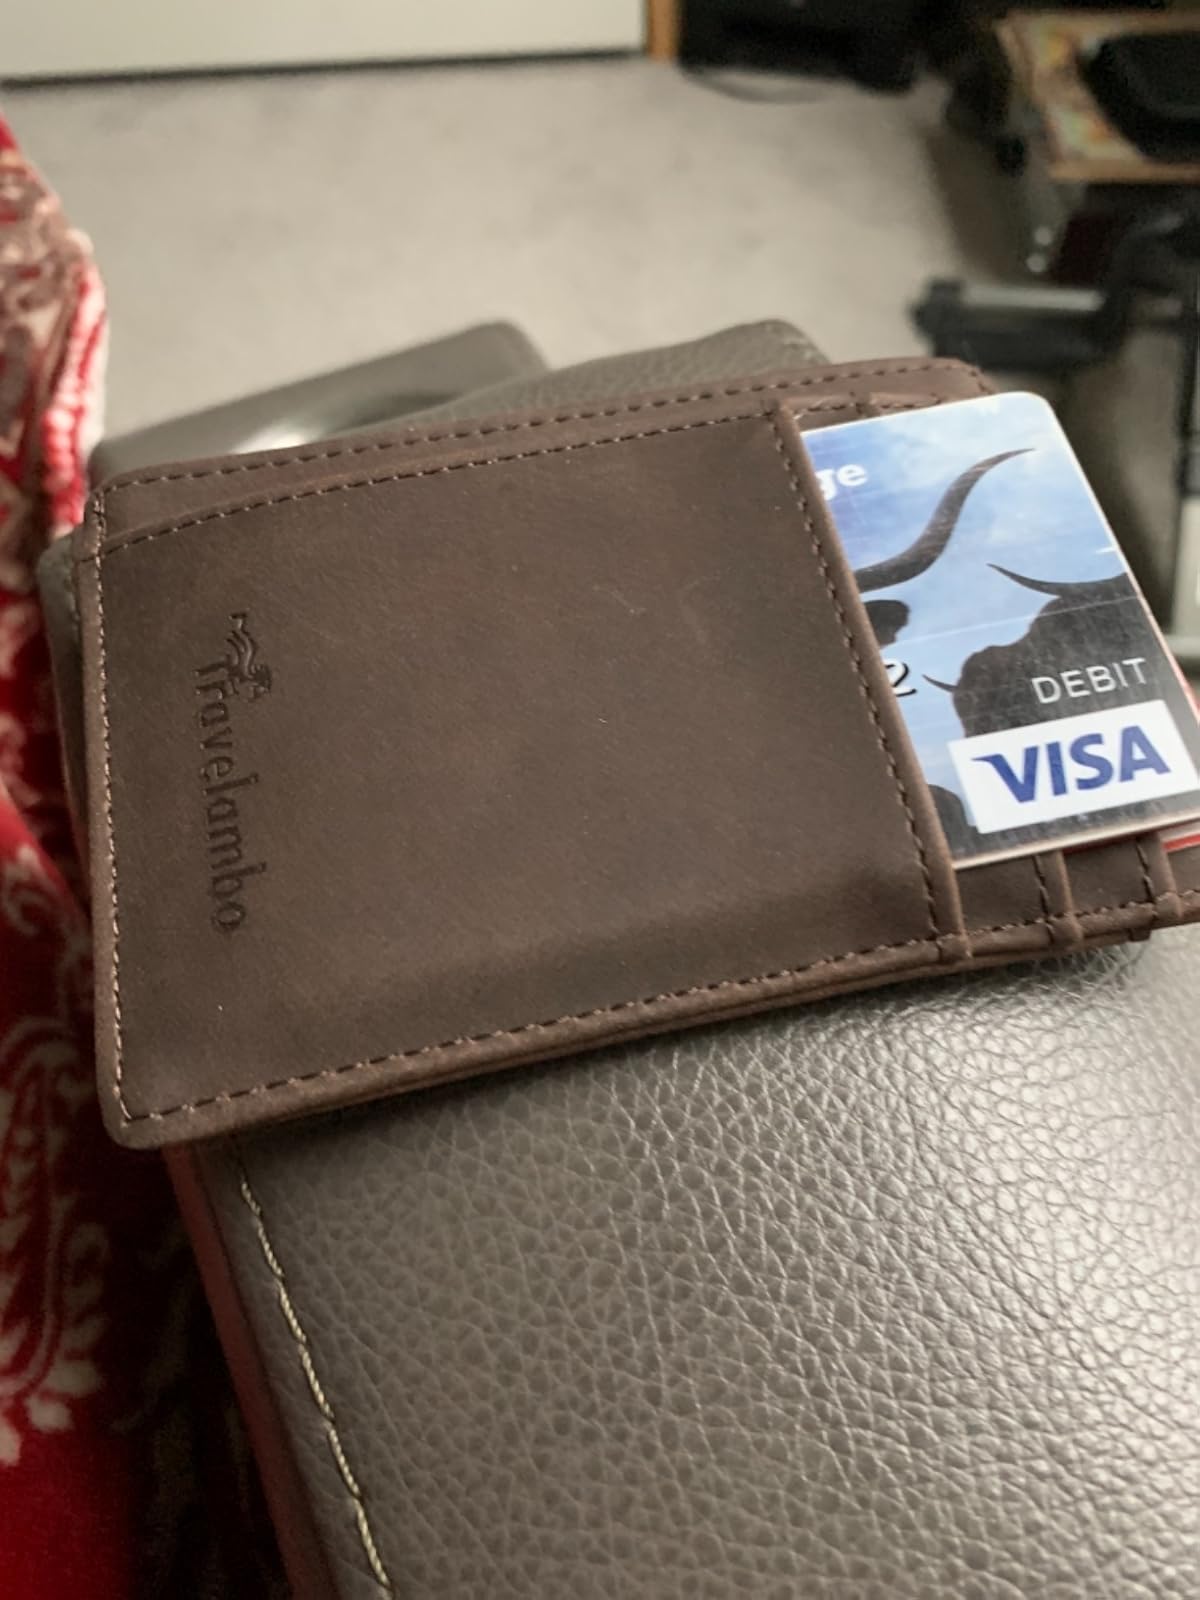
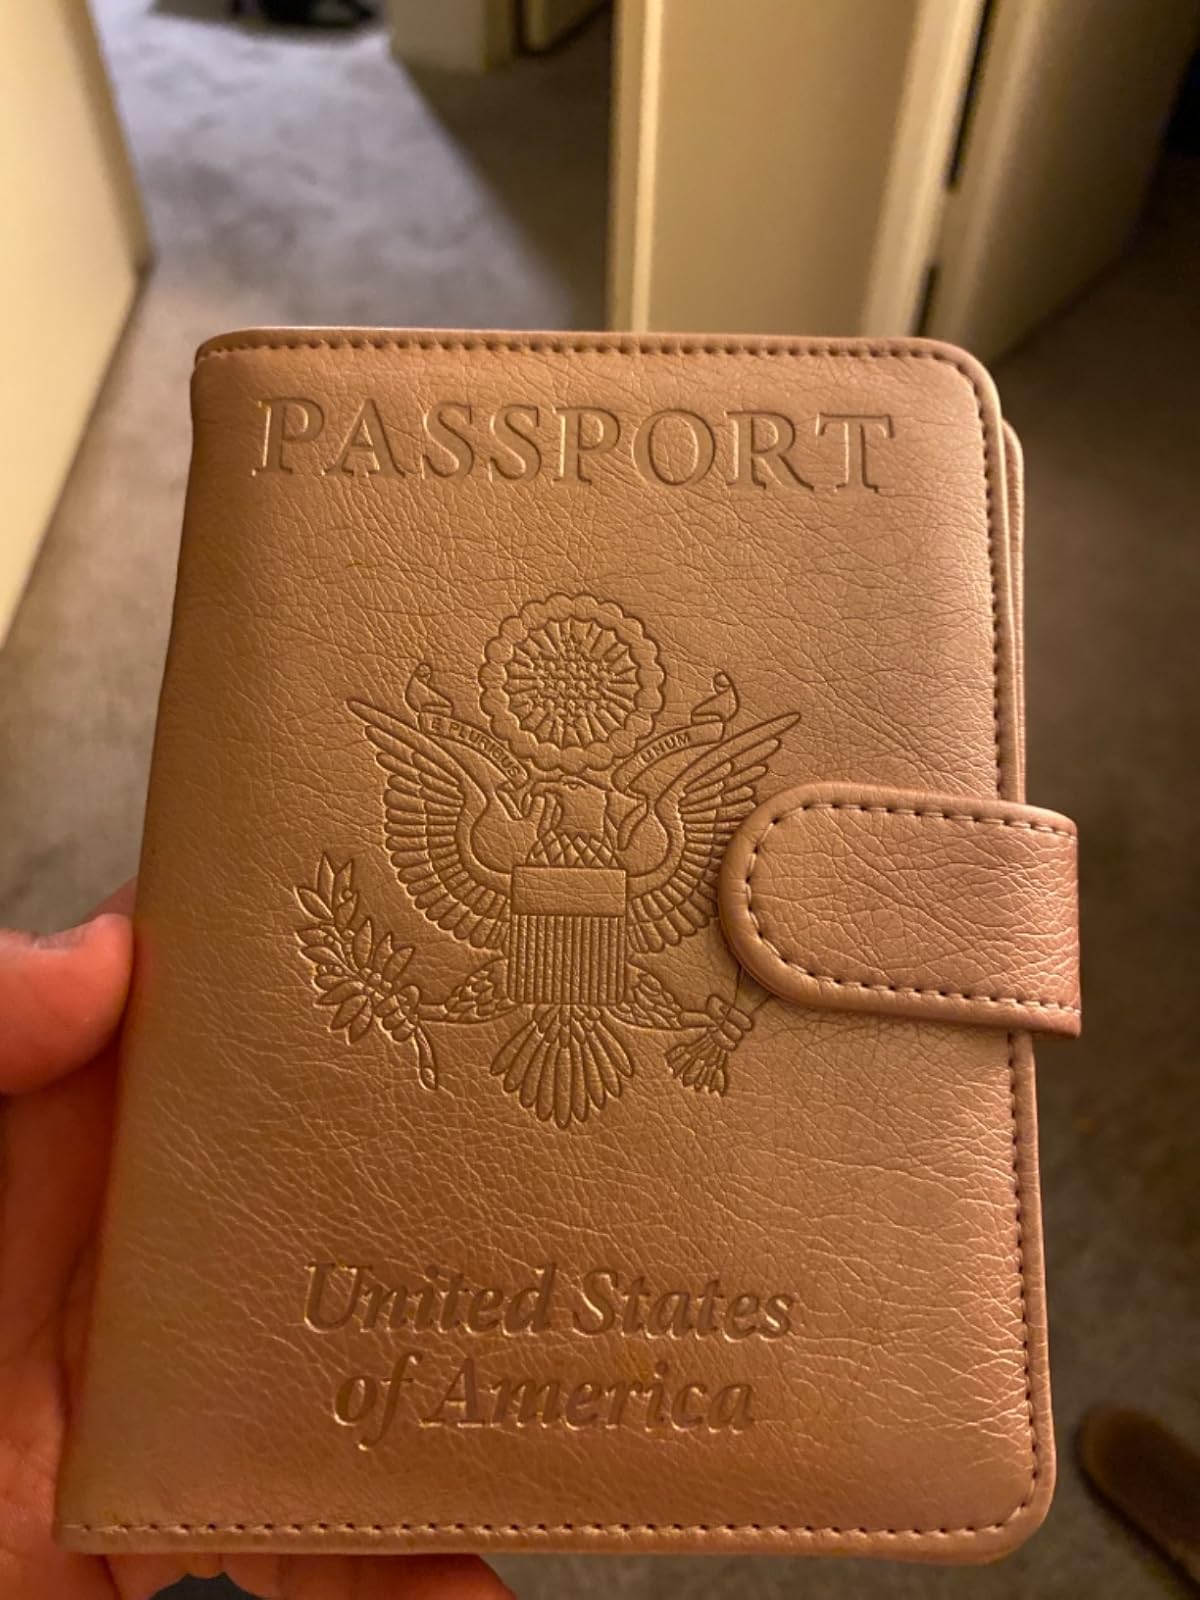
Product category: accessories_wallet
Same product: no